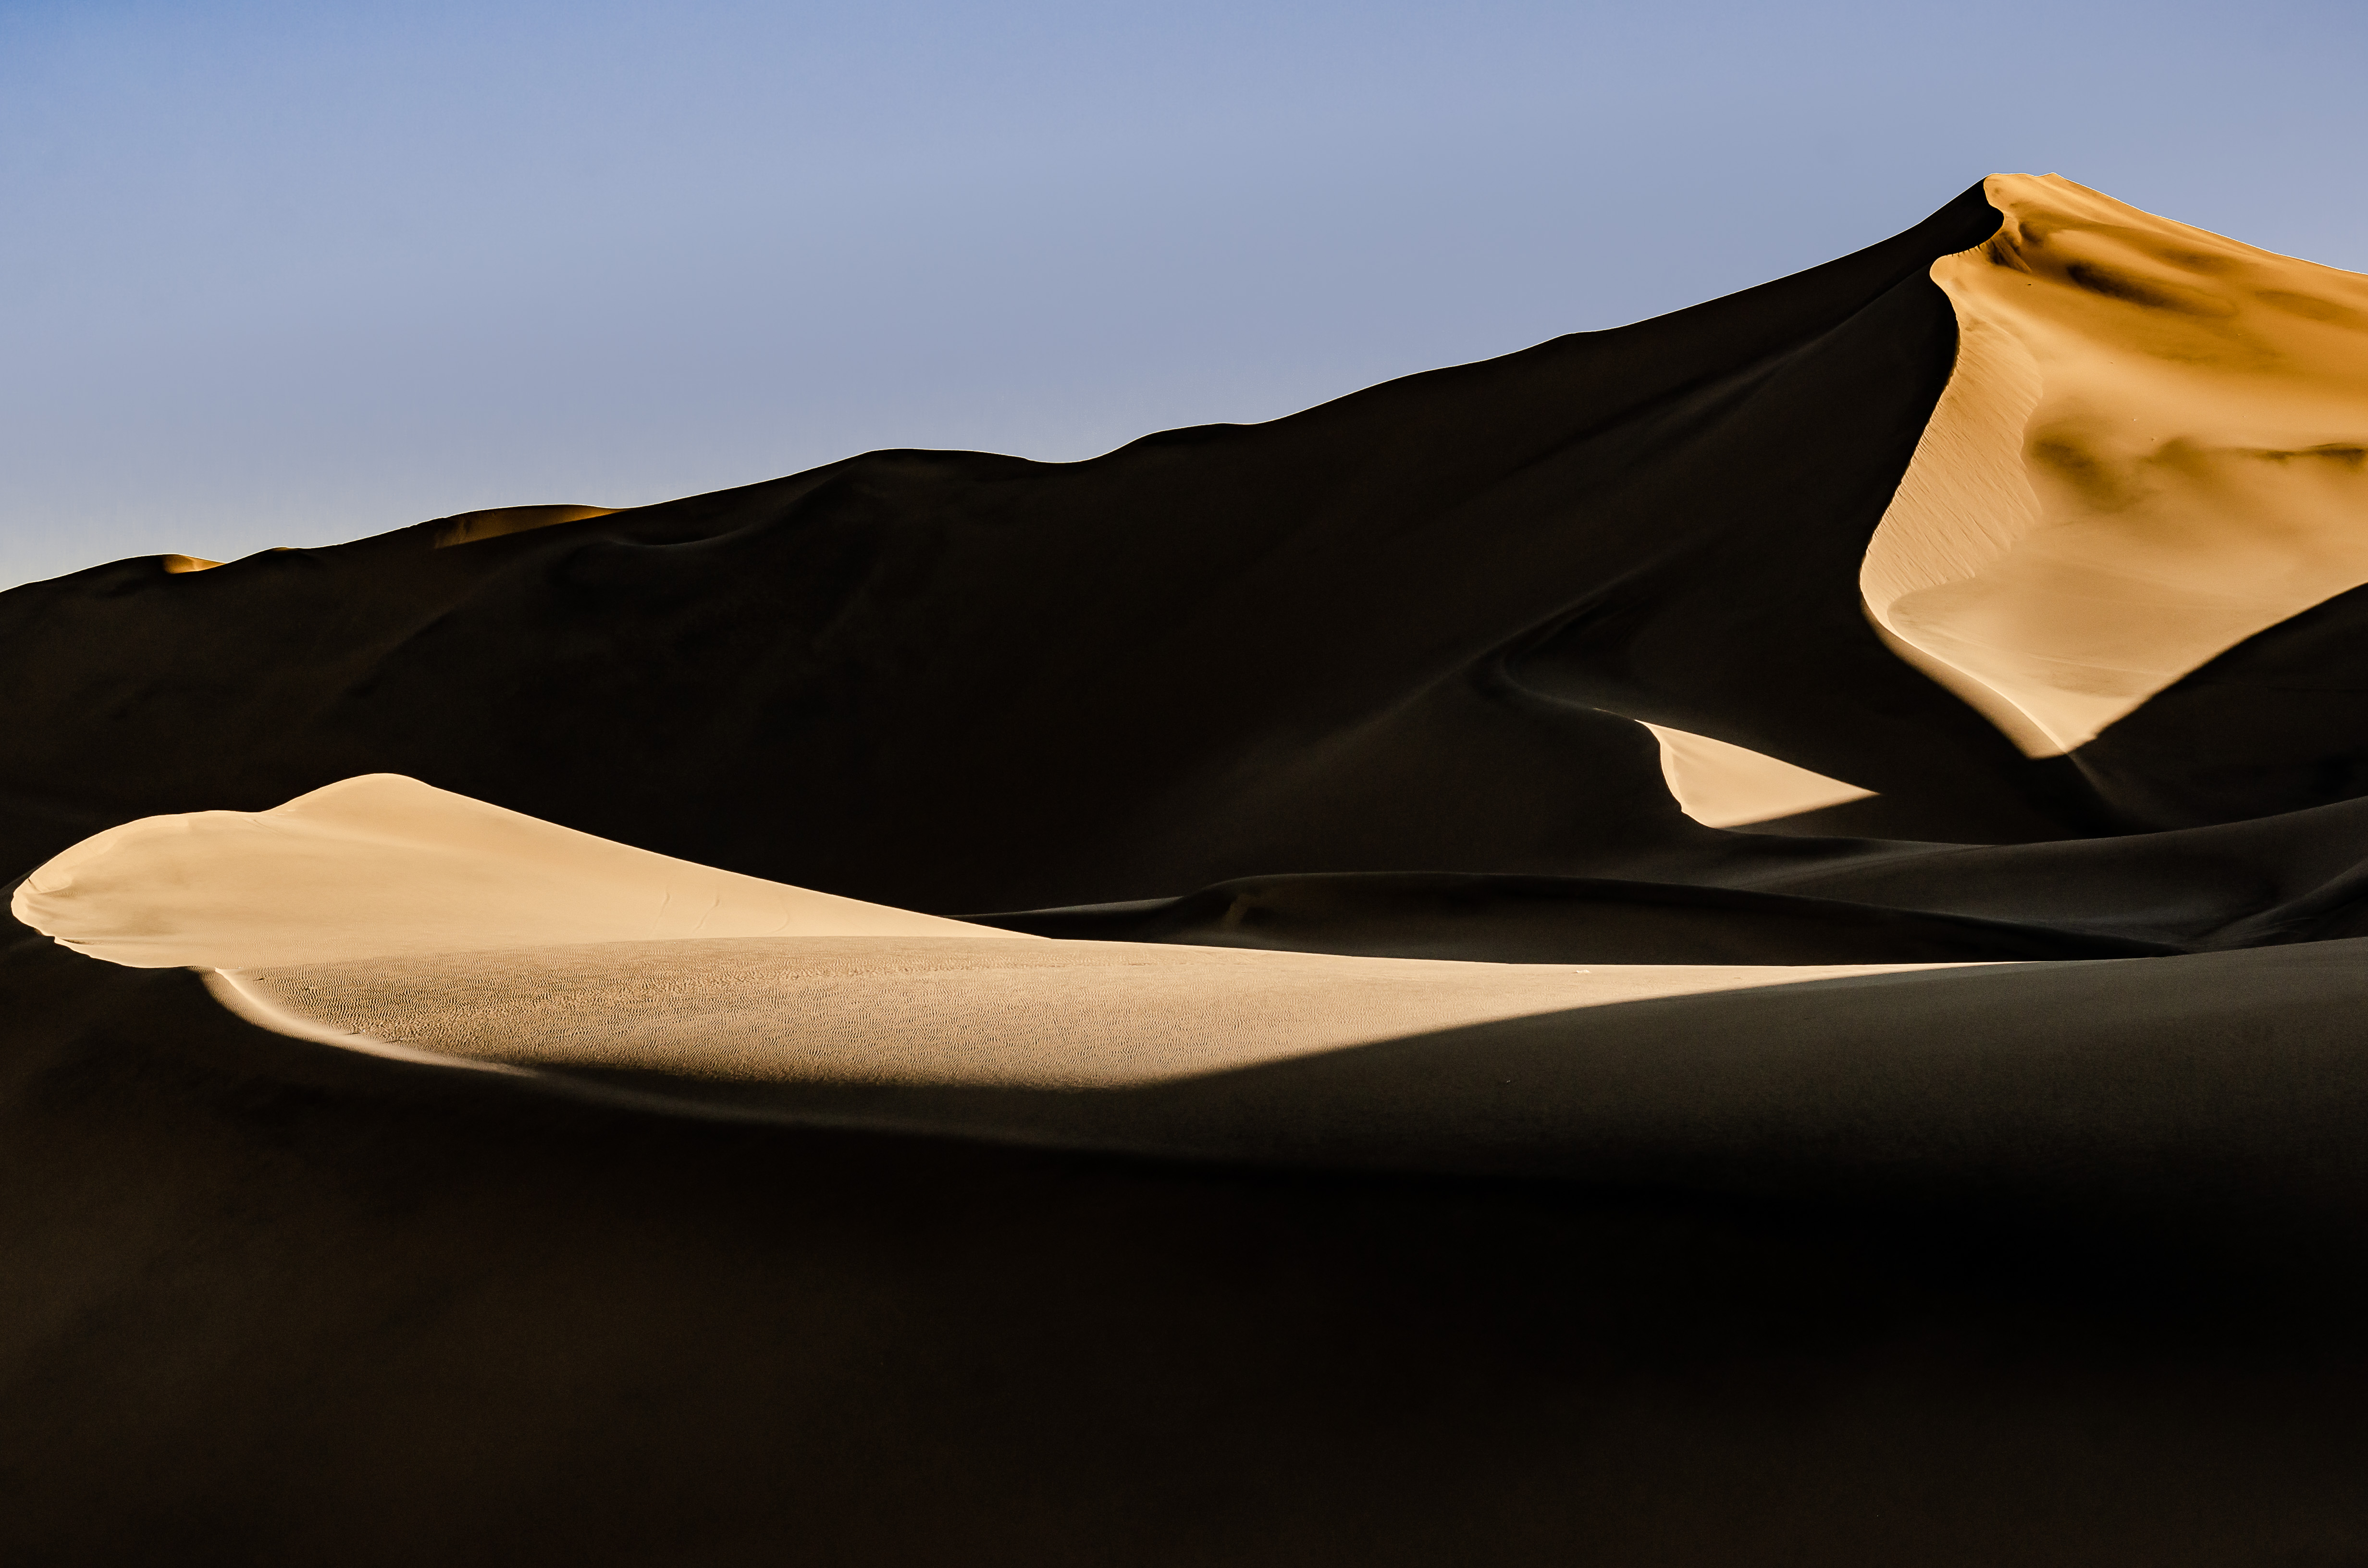
peru, travel, vacation, desert, natural environment, sand, erg, dune, aeolian landform, landscape, sky, sahara, singing sand, cloud, rock